Back in the USSR (film)

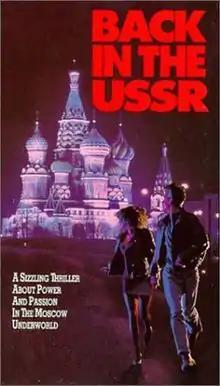

Back in the USSR is a 1992 American thriller film directed by Deran Sarafian and starring Frank Whaley, Natalya Negoda and Roman Polanski. Written and produced by Ilmar Taska and Lindsay Smith.